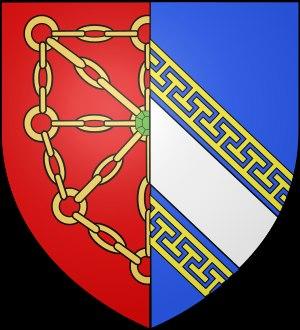
La crise de succession de la Bigorre est un conflit de la fin du XIIIᵉ siècle entre plusieurs prétendants. Il débute en 1255 avec la mort de la comtesse Pétronille de Bigorre et se termine en 1302 avec l’annexion de la Bigorre par Philippe le Bel, roi de France.
La maison de Blois-Champagne est une dynastie comtale et royale du Moyen Âge. Ses principaux membres ont donné des comtes de Blois, de Chartres, de Châteaudun, de Troyes, de Meaux, de Champagne, des ducs de Bretagne et duc de Normandie, des rois de Navarre, un roi de Jérusalem, un roi d'Angleterre ainsi que des comtes d'Aumale et de Boulogne. Maison fondée au Xᵉ siècle, elle fut très puissante au Moyen Âge. Ses membres contrôlèrent les comtés de Blois et de Champagne, ainsi que l’archevêché de Bourges et encerclaient le domaine royal capétien, avant d'acquérir la couronne de Navarre. La branche aînée prend fin officiellement en 1305, avec la mort de la reine de France, Jeanne de Navarre.